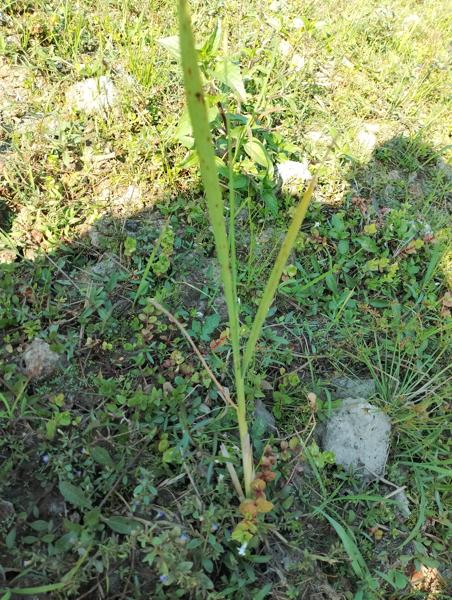
Weed species: Panicum repens